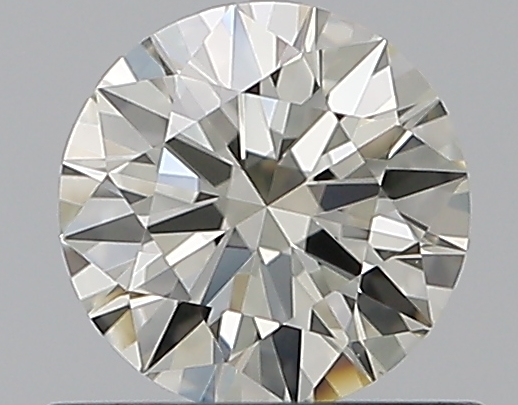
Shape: round
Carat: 0.5
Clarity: VS1
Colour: L
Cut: EX
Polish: EX
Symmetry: EX
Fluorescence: F
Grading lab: GIA
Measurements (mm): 5.13 x 5.16 x 3.1